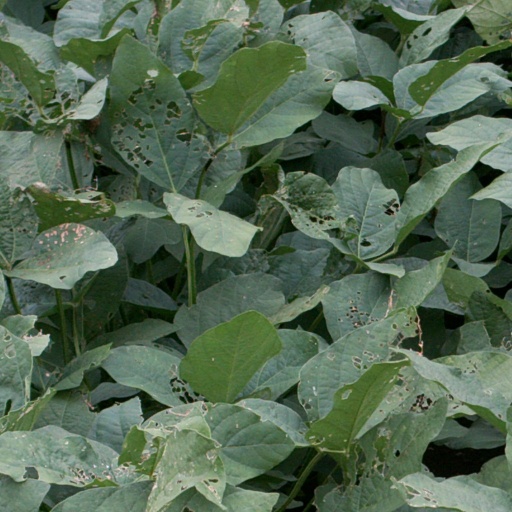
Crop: soybean